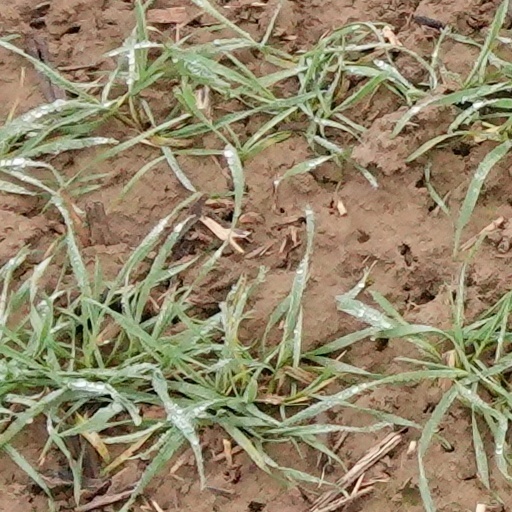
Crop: wheat